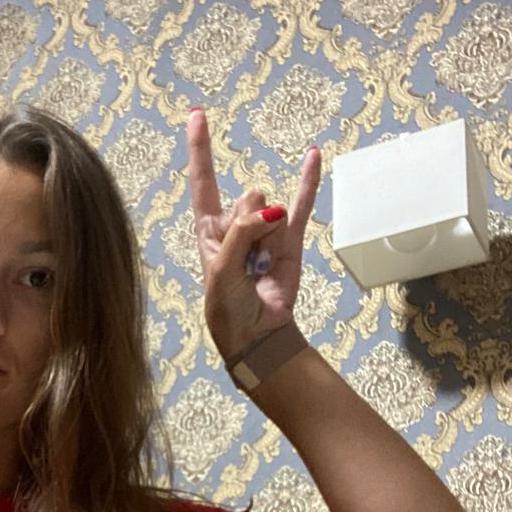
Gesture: rock